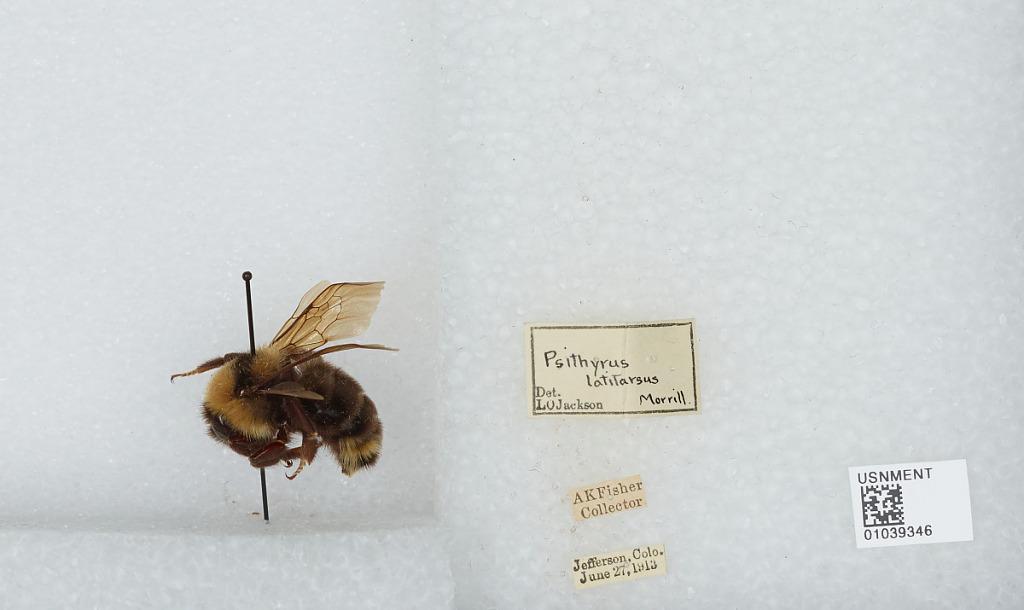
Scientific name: Bombus (Psithyrus) suckleyi Greene
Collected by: A. Fisher
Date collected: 1913-6-27
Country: United States
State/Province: Colorado
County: Park
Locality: Jefferson
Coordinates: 39.3772, -105.801